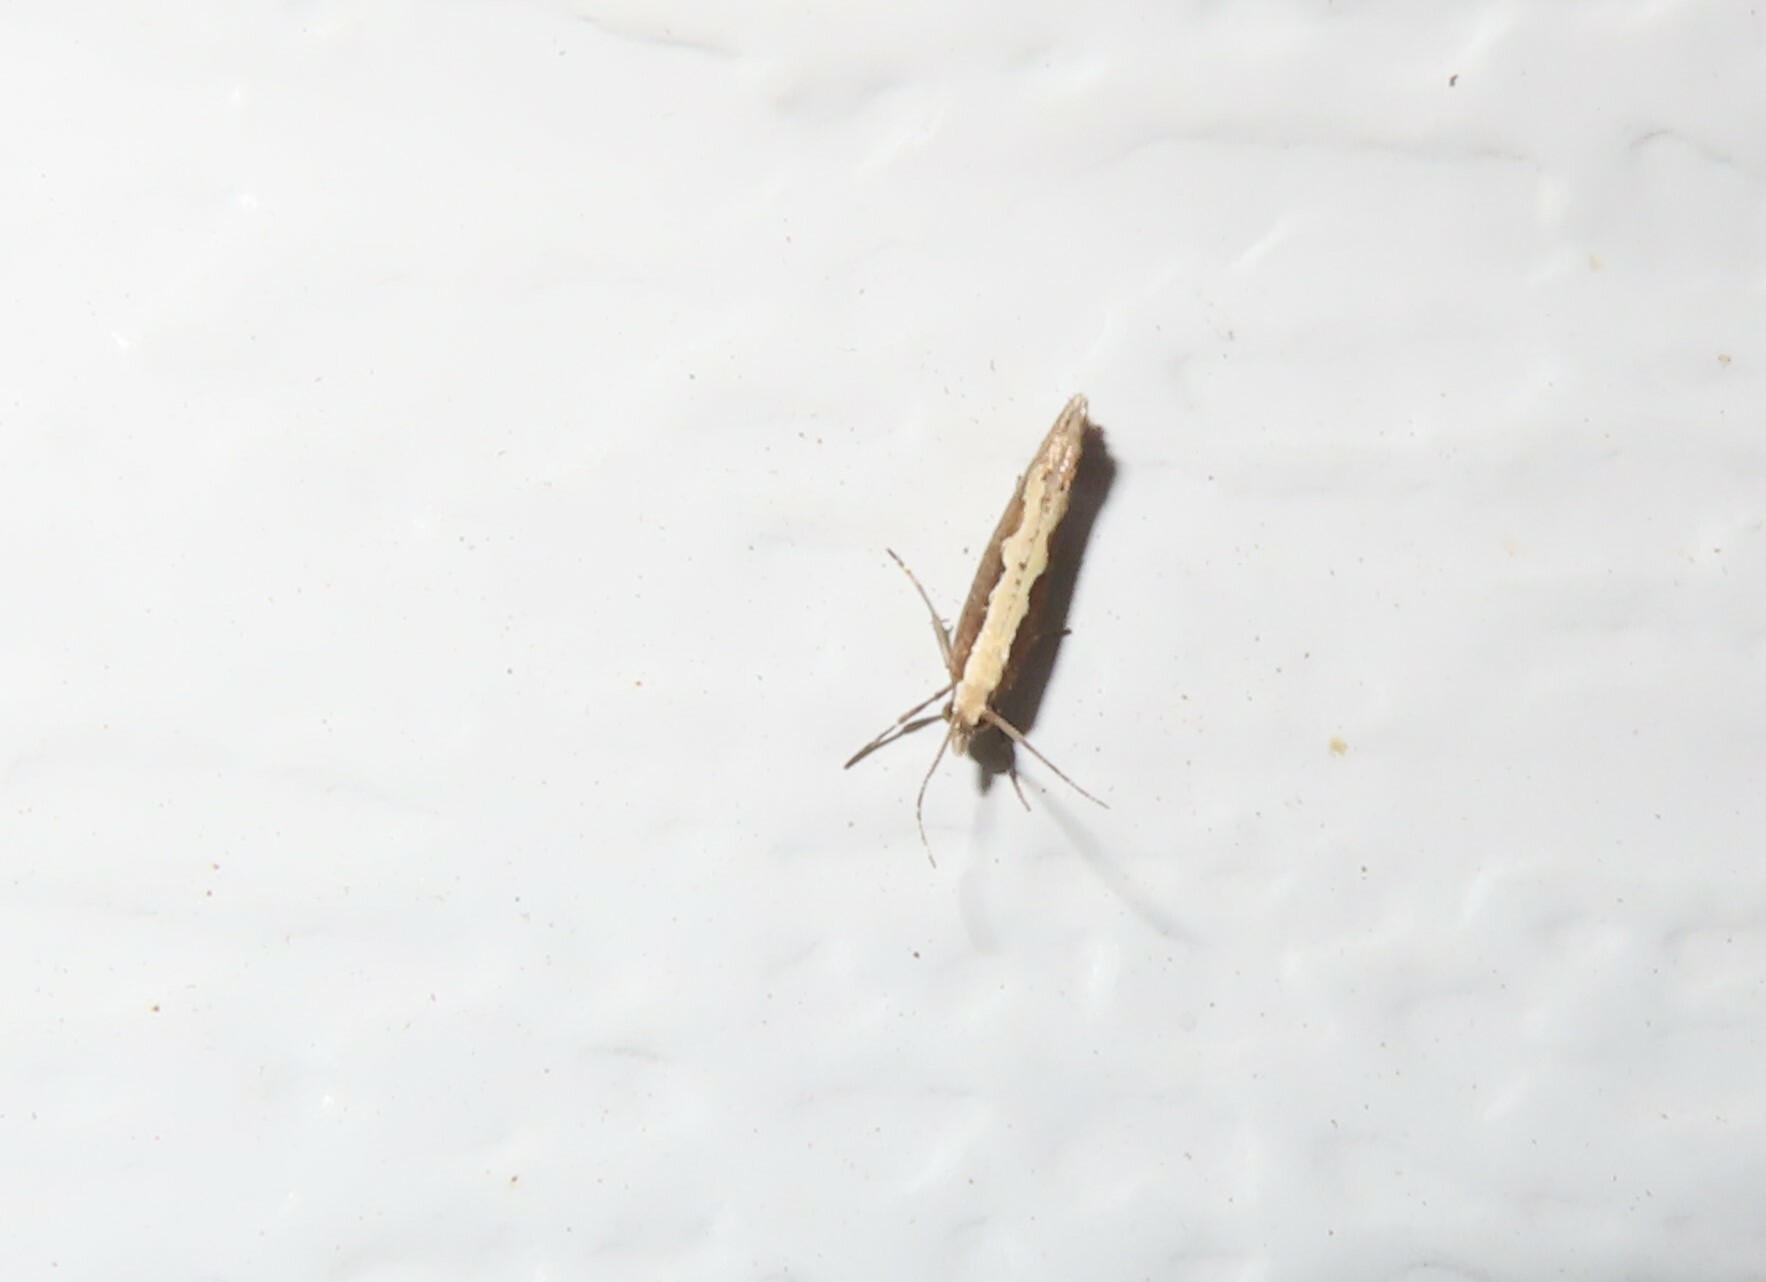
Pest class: diamondback_moth